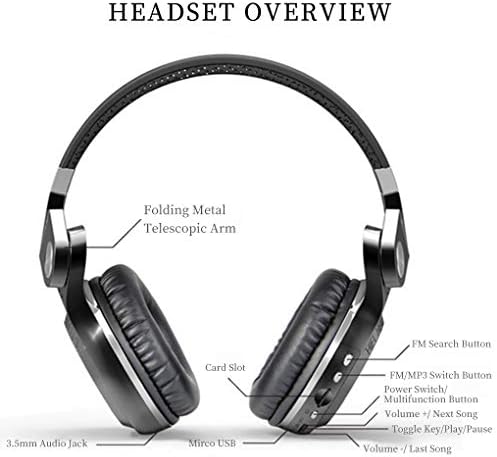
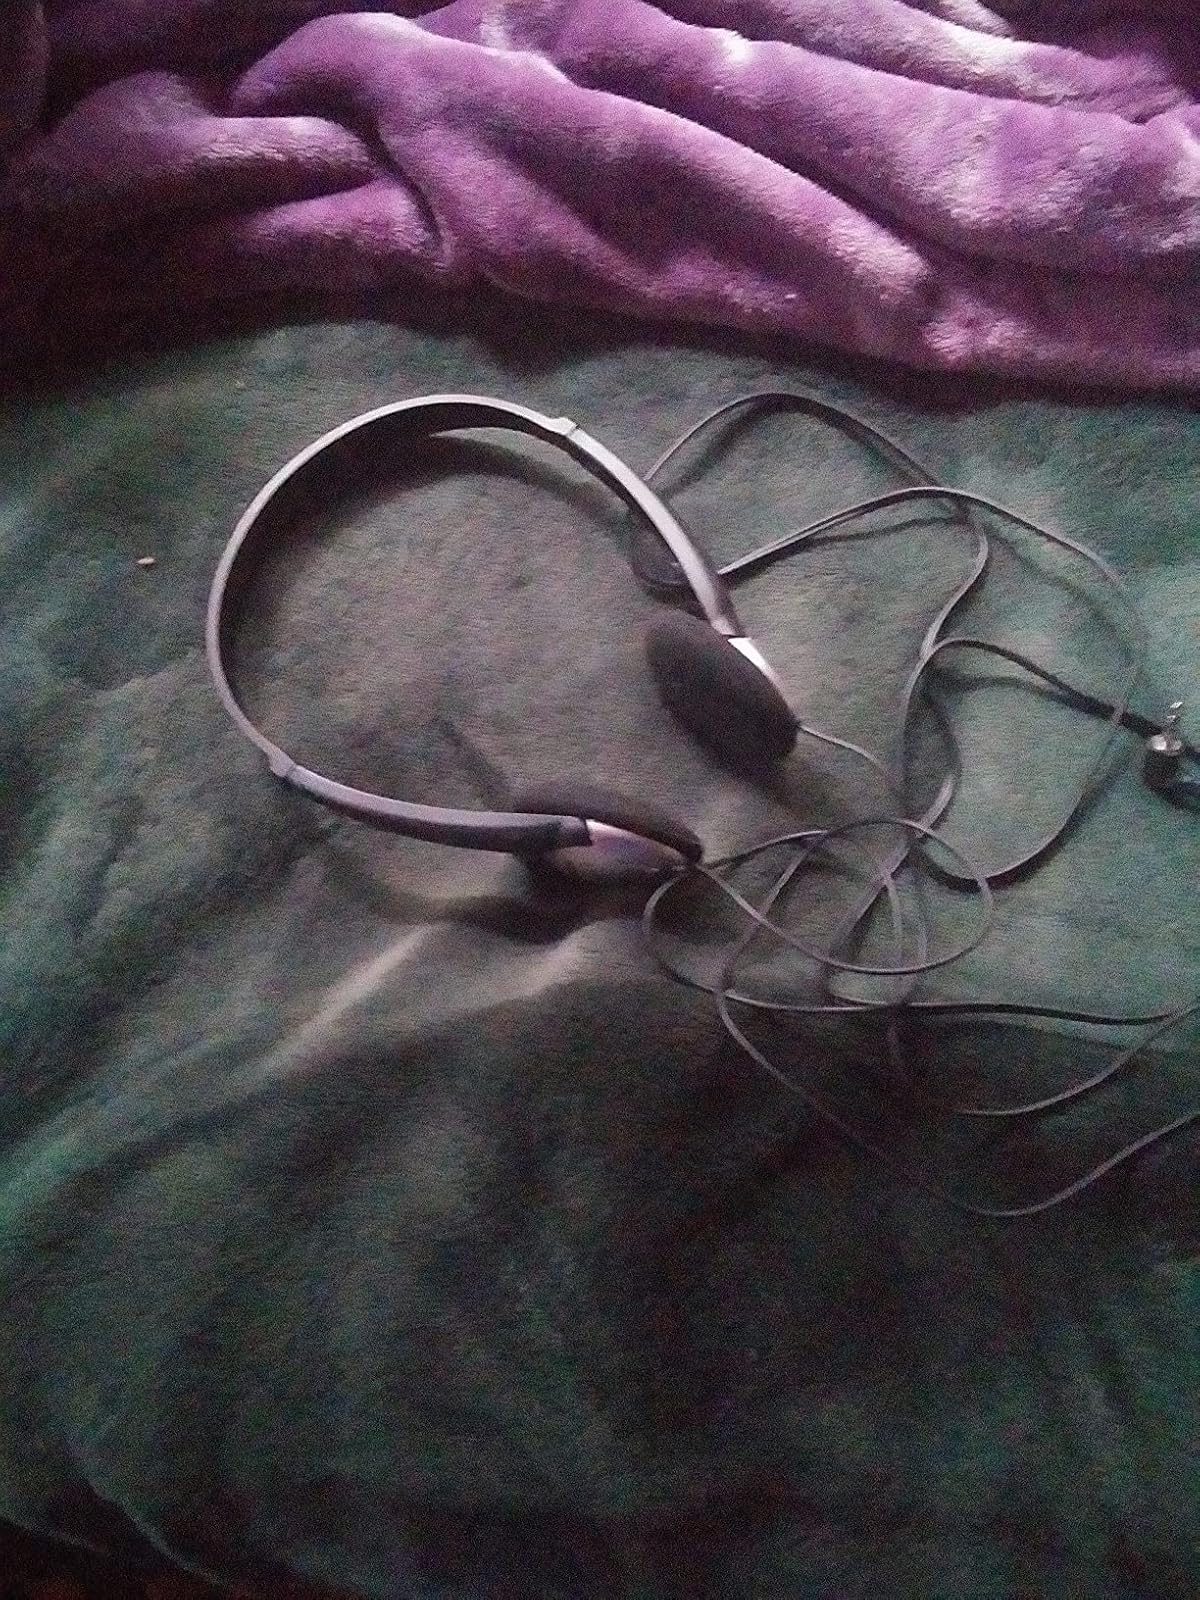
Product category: headphones
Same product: no